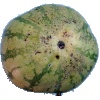
Label: watermelon